Troy H. Middleton

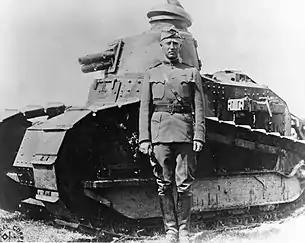
While at Command and General Staff School, Middleton befriended George Patton, shown here in France in 1918.

As one of the youngest majors in the army, Middleton found himself among officers who were ten to fifteen years his senior at the Army's Command and General Staff School at Fort Leavenworth, Kansas. Students attended this ten-month school to qualify for higher commands. Here Middleton met a classmate, George Patton, who would become one of his friends. Patton had confided to Middleton that he predicted completing the course as an Honor Graduate, one who finishes in the top 25% of the nearly 200 students. His prediction came true, and he finished 14th in the class. Middleton finished 8th. With his exceptional class performance, Middleton, along with half a dozen other graduates, was invited to stay on for the next four years as an instructor at the school.